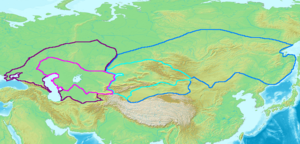
Les Empires nomades, parfois aussi appelé empires de la steppe, empires d'Asie centrale ou intérieure, sont les Empires érigés par les peuples cavaliers, de la steppe Eurasienne, pendant l'Antiquité classique jusqu'au début de l'Époque moderne. Ils sont l'exemple le plus marquant des systèmes politiques non-sédentaires.